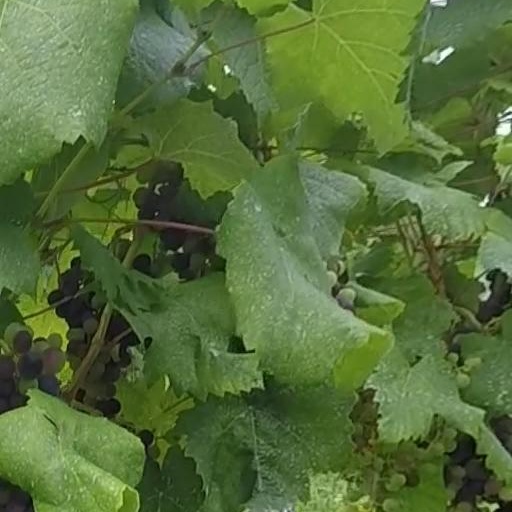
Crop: grape